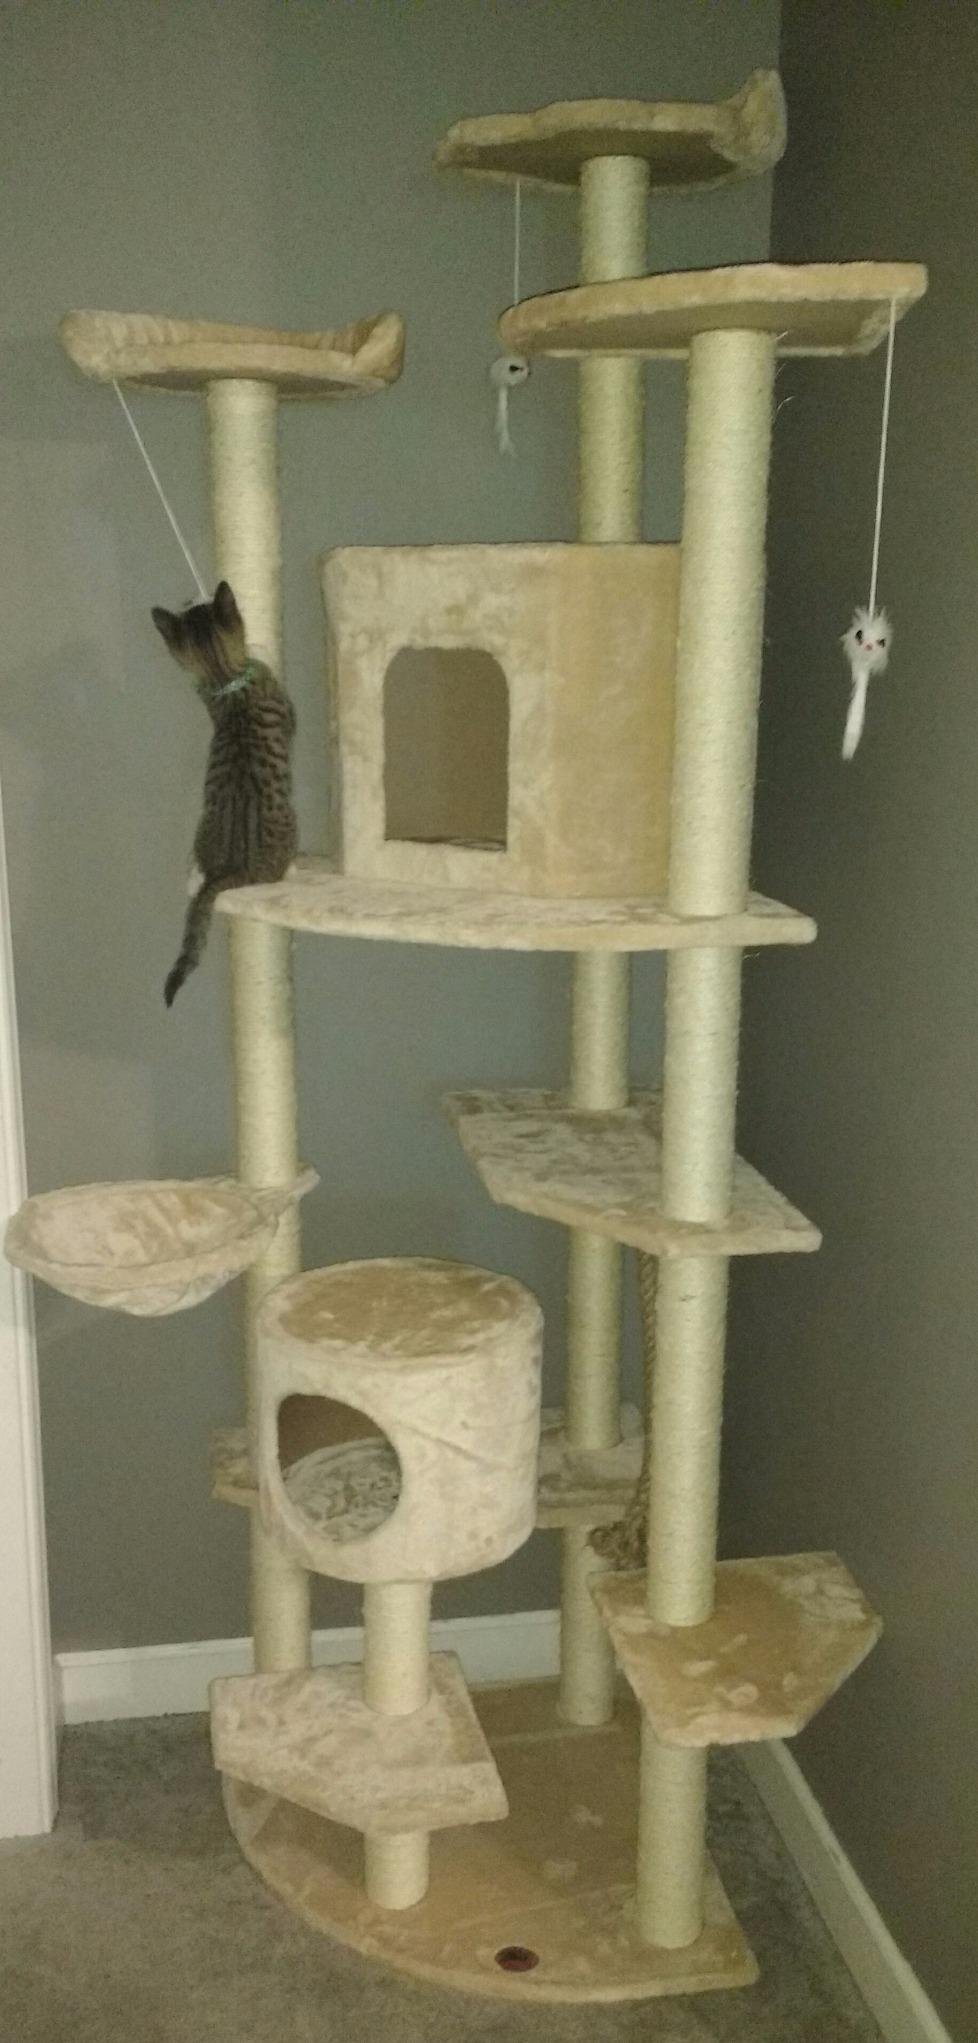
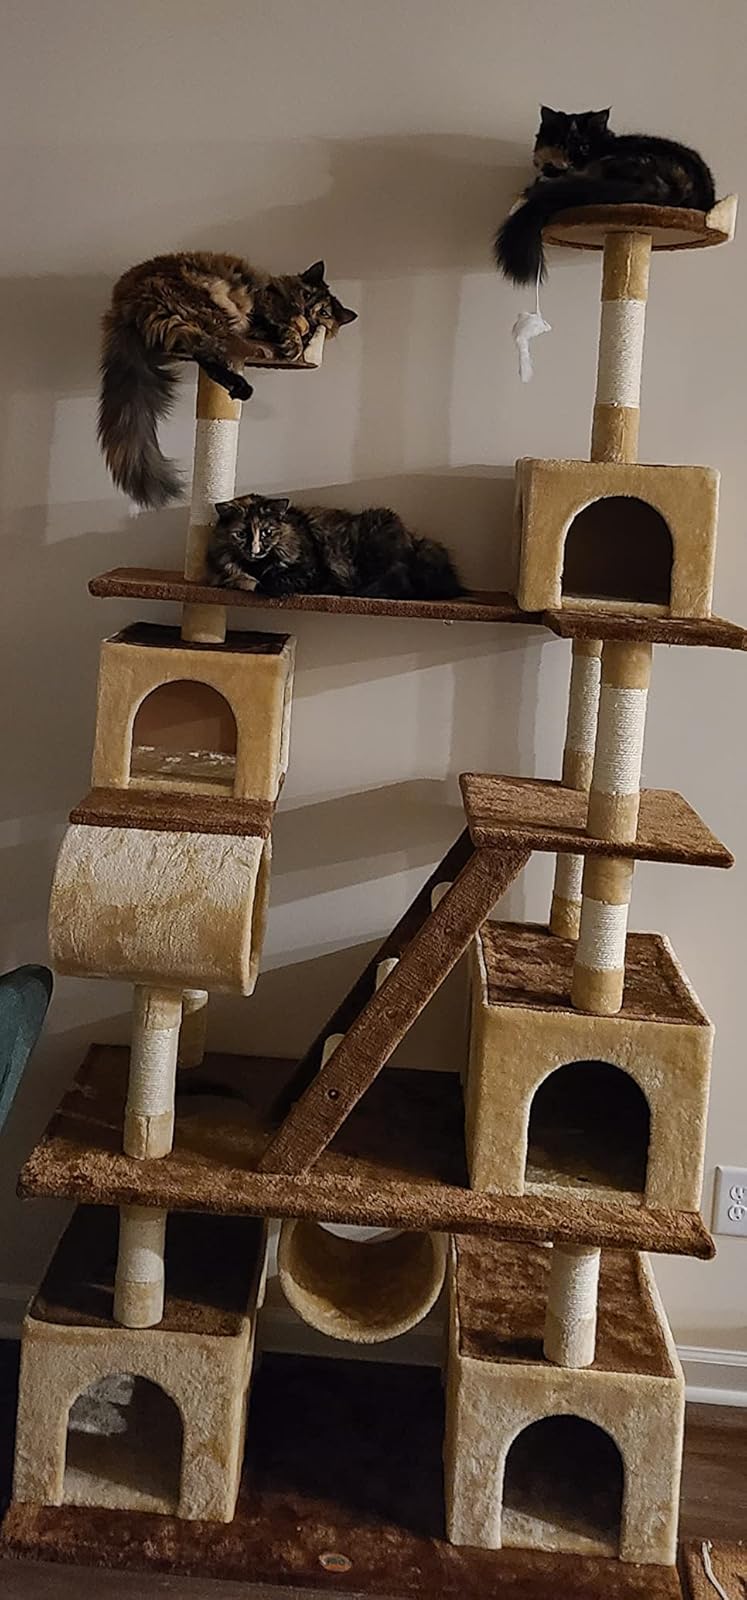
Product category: items_cat tree
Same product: no